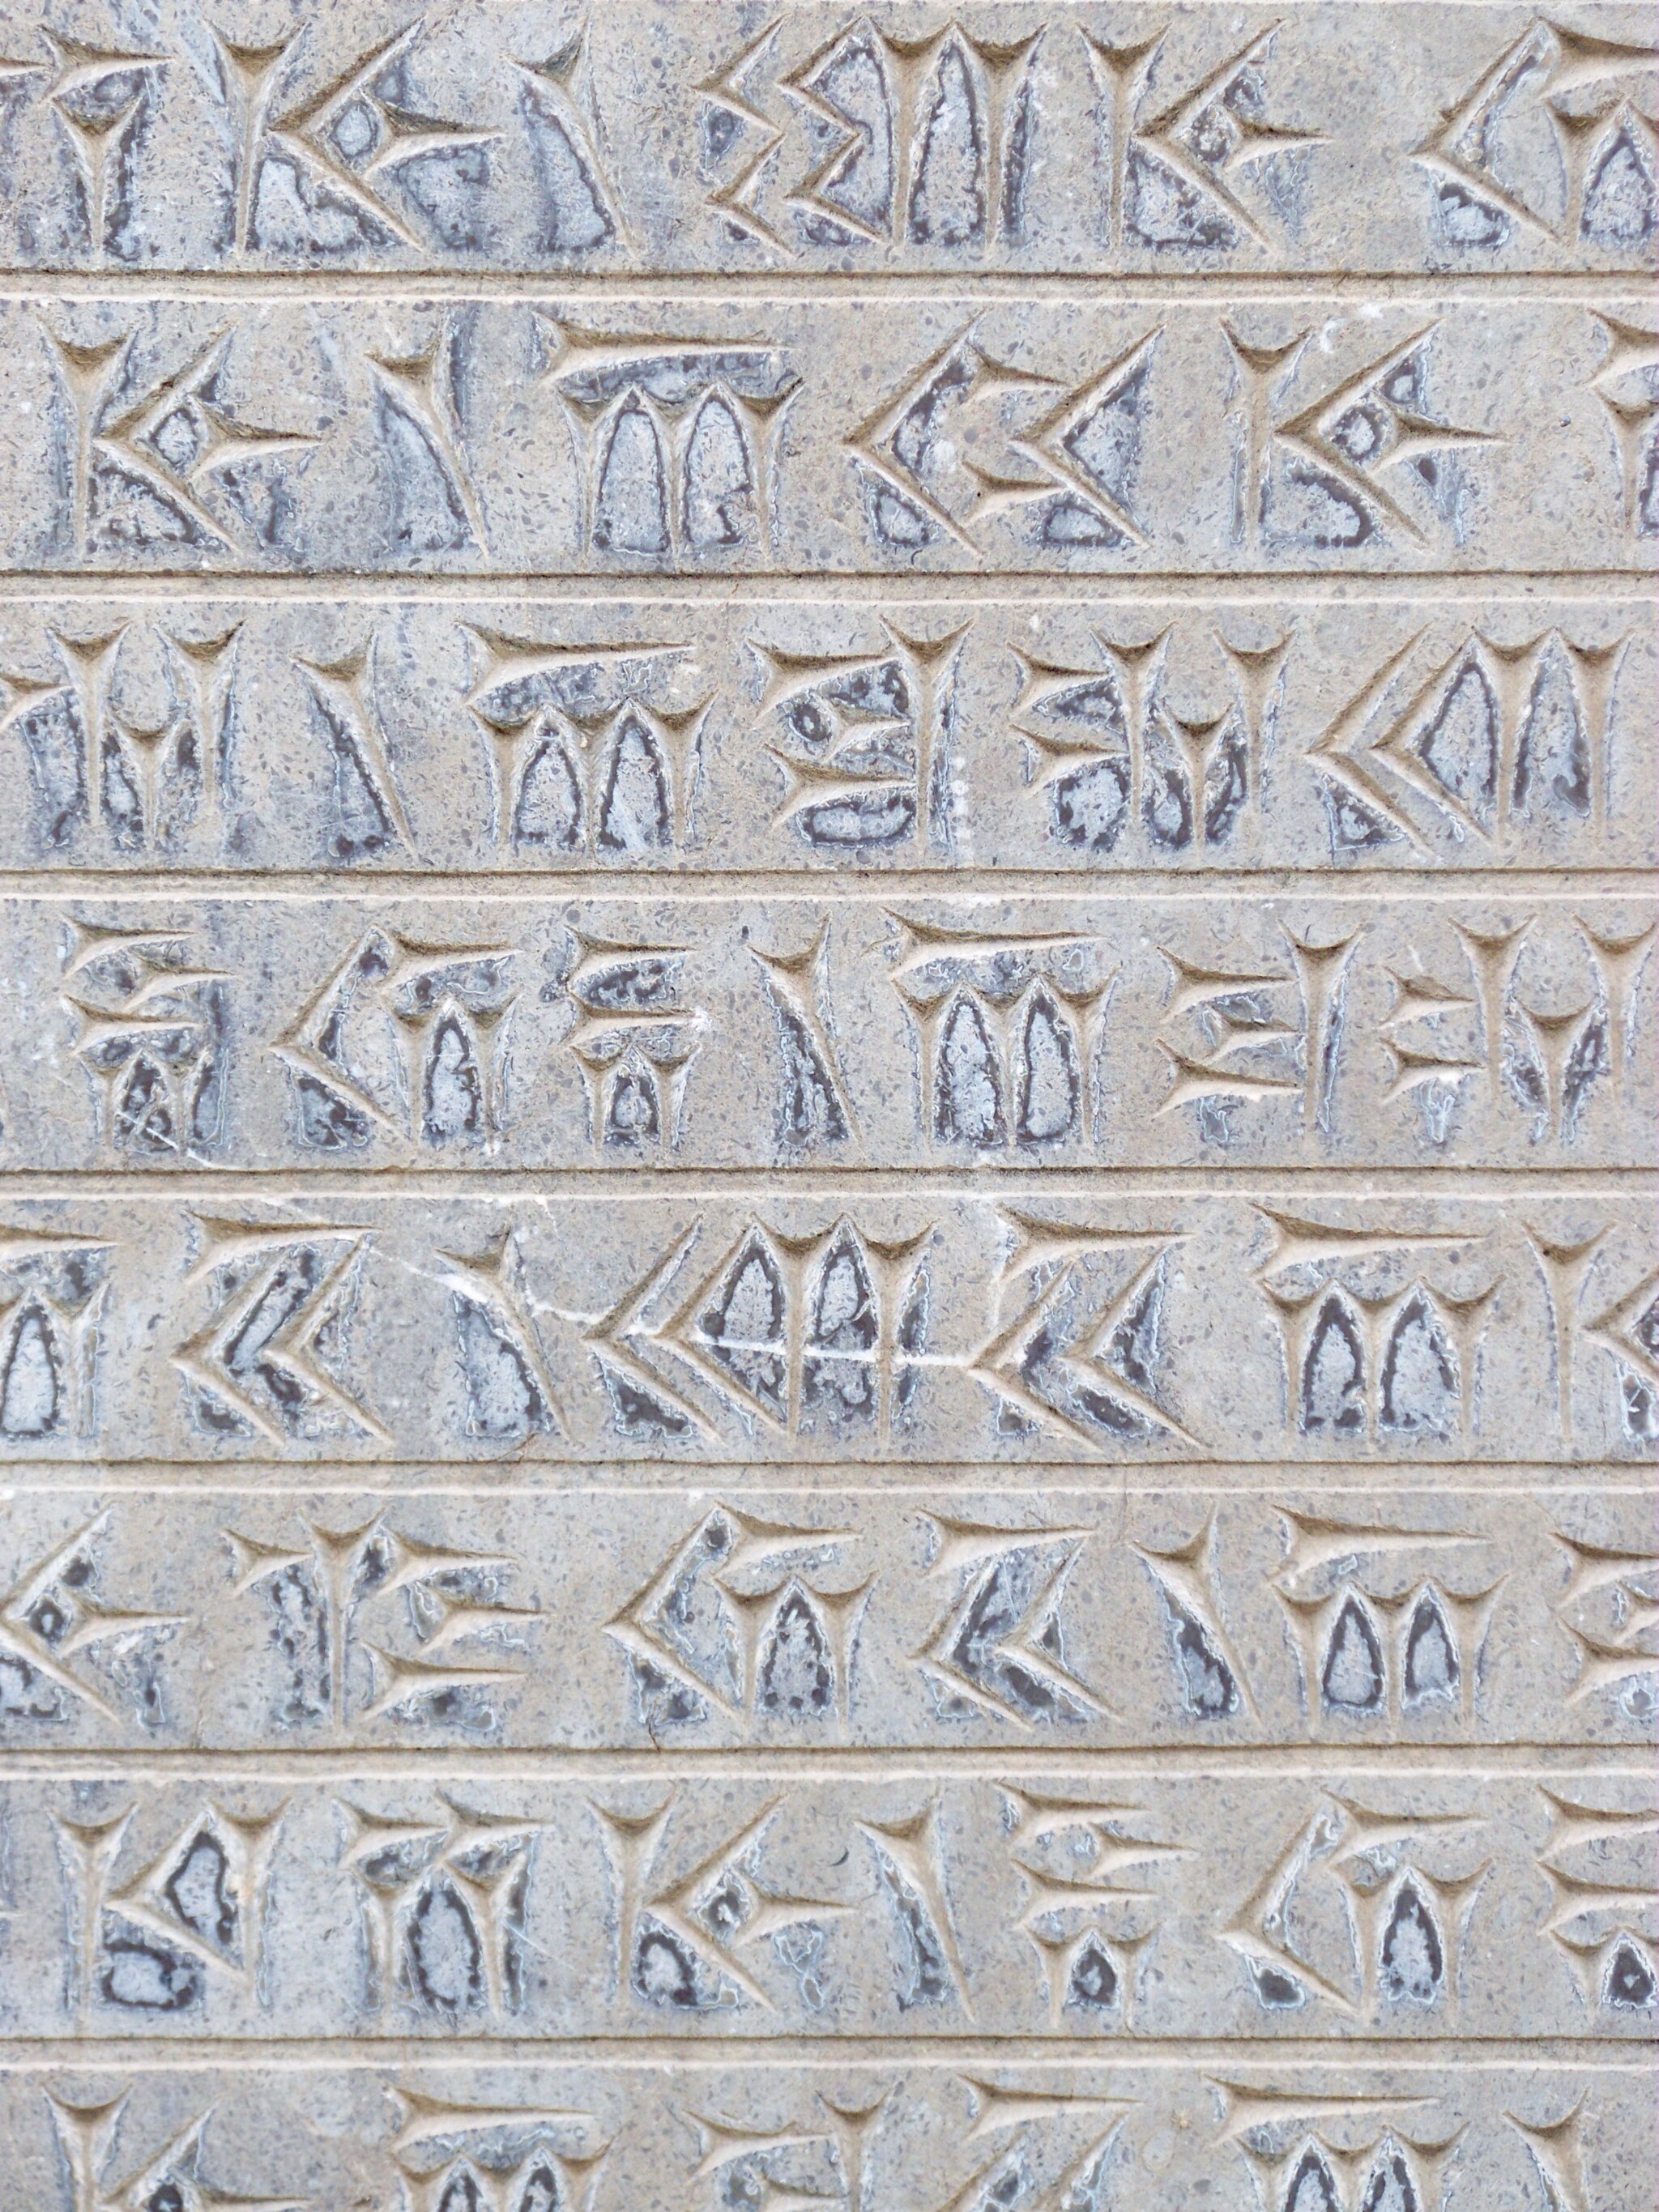
Title: Persepolis, Iran (28730035161)
Description: Are you dreaming of visiting Iran? See Ancient Persepolis? I will be glad to talk about this topic in the messenger www.messenger.com/t/zametki Мечтаешь посетить Иран? Увидеть Древний Персеполис? Буду рад пообщаться на эту тему в мессенжере www.messenger.com/t/zametki
Date: 2008-01-01 12:00
Categories: Inscriptions in Persepolis, Flickr images reviewed by FlickreviewR 2, 2008 in Persepolis, Photographs by Sasha India